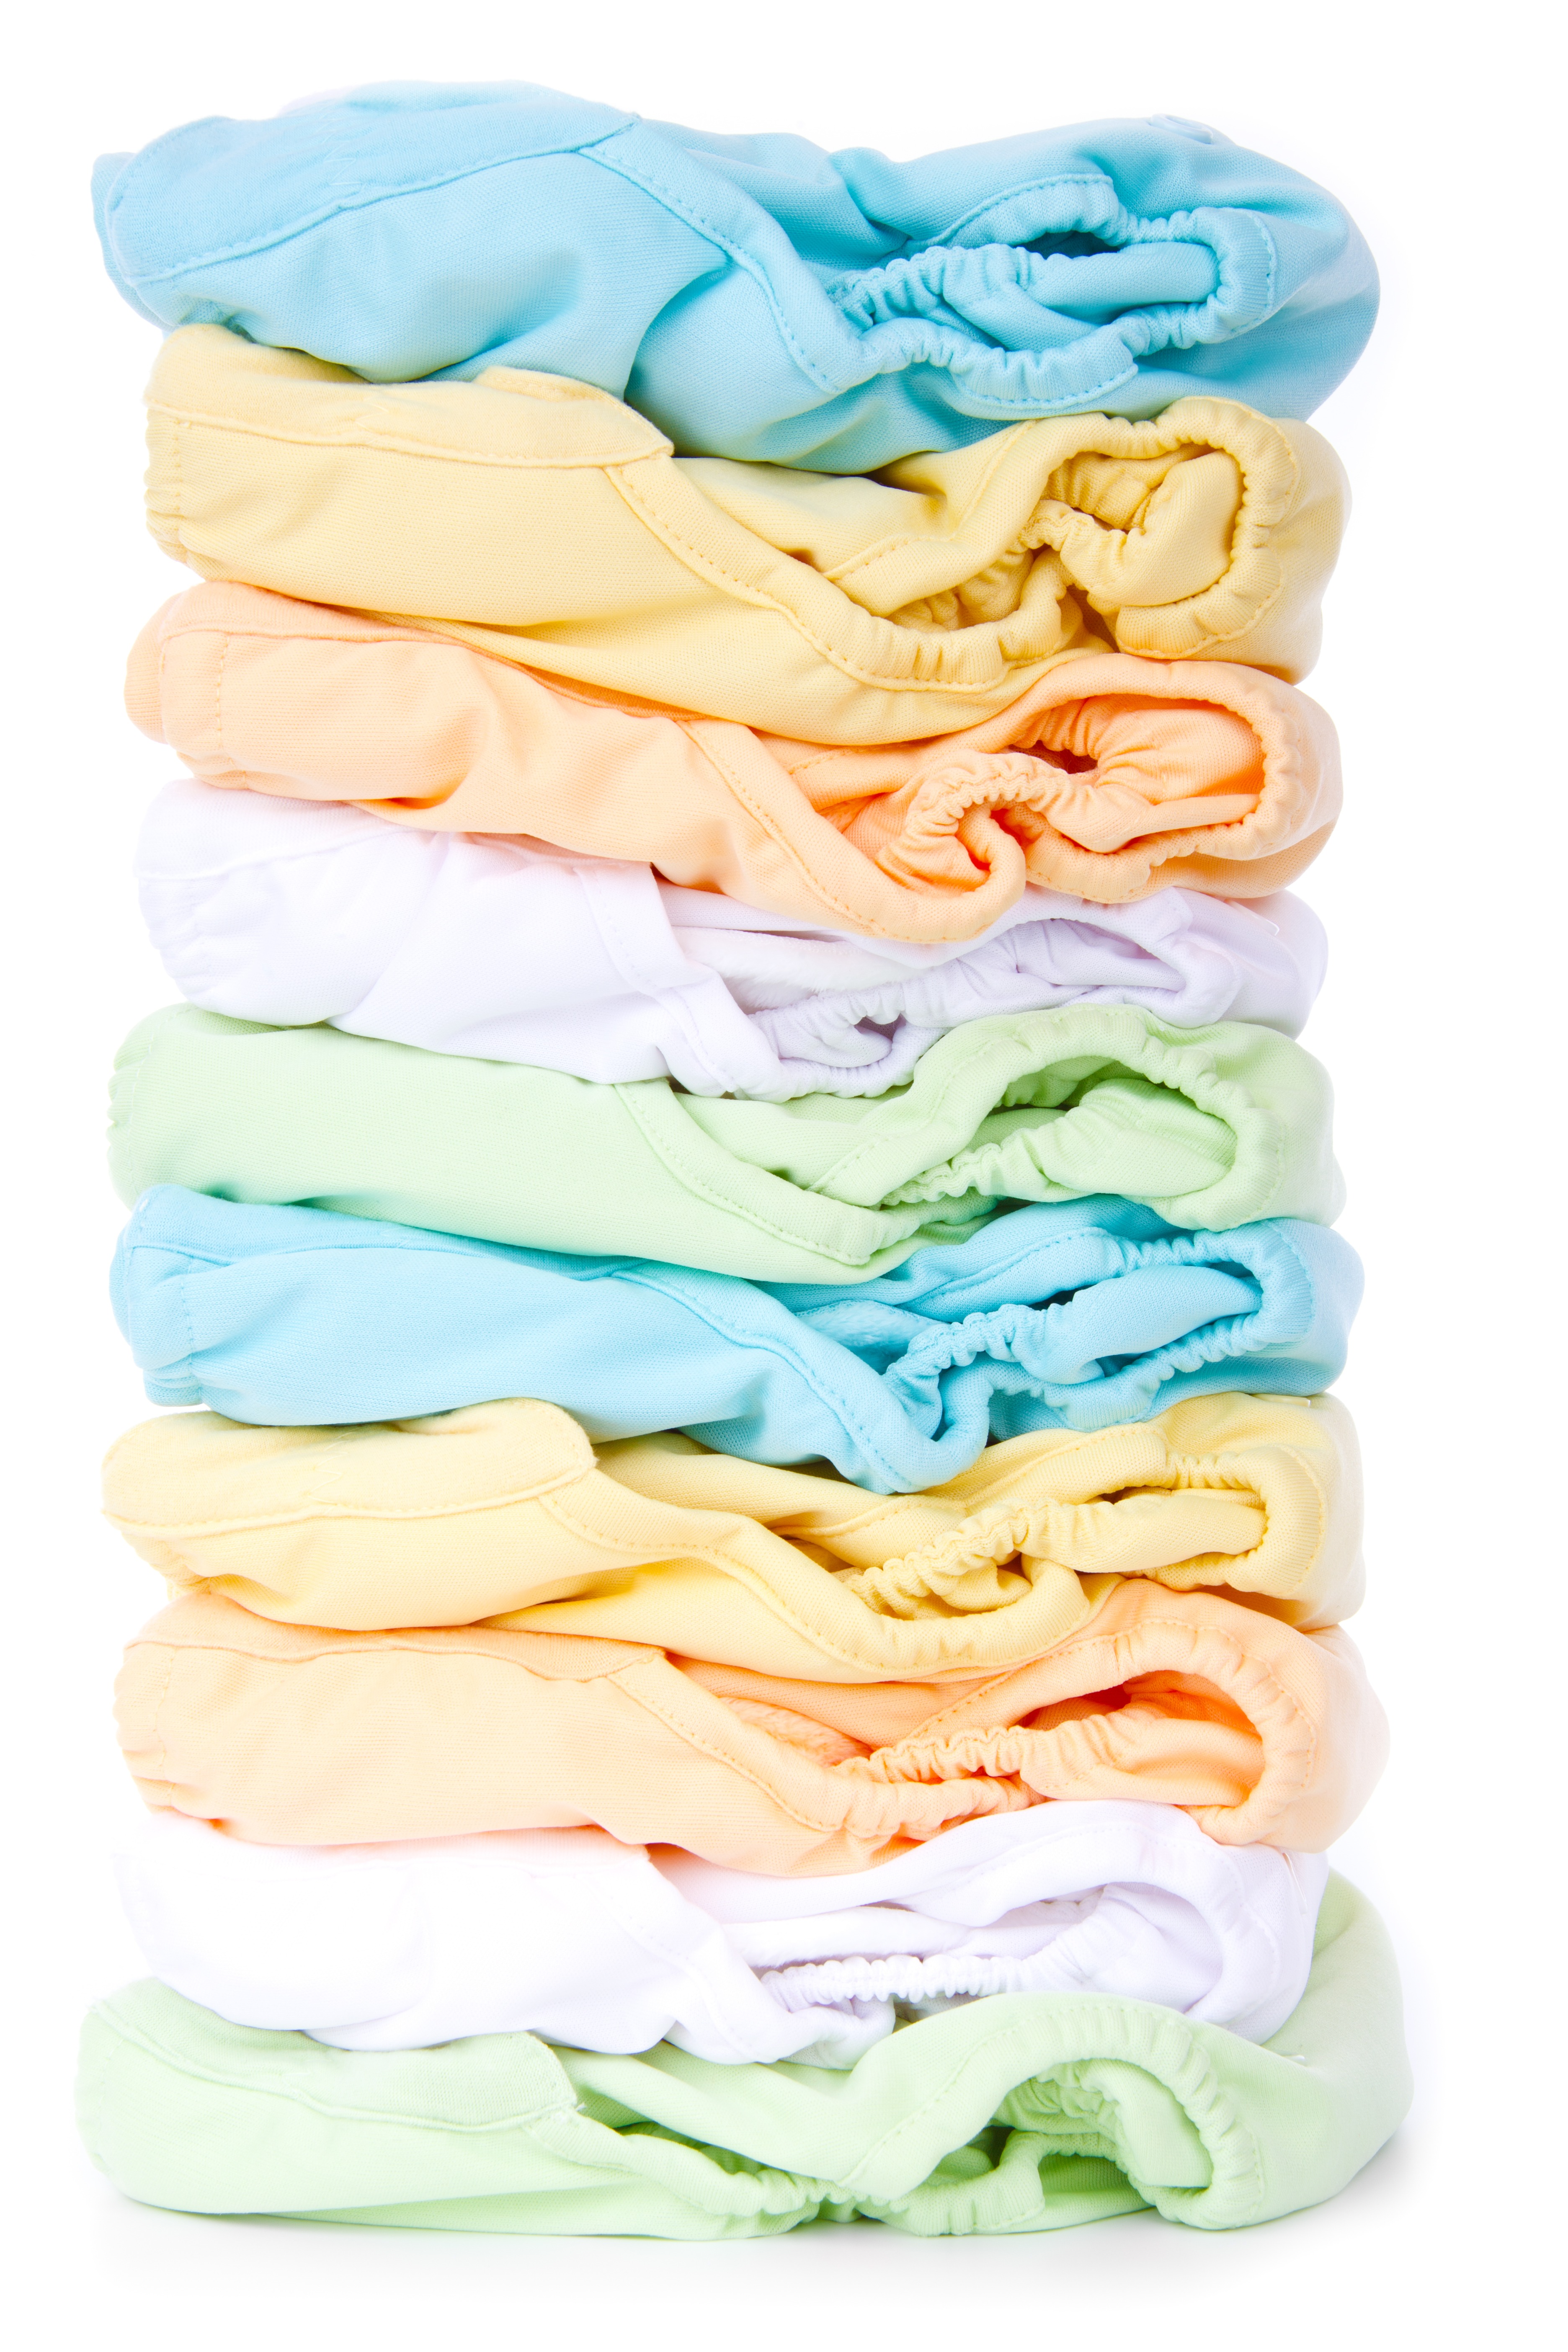
white, isolated, pile, color, clothing, stack, colorful, cloth, baby, material, towel, product, nappy, textile, infant, comfort, protection, hygiene, diaper, ecological, bed sheet, ecologic, hygienic, diapers, reusable